94th Infantry Division (United States)

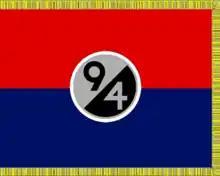
94th Division (Force Sustainment) distinguishing flag, 2009–present

The division was reactivated in the United States Army Reserve in 1956. On 14 May of that year, the "9/4" shoulder sleeve insignia was rescinded, and the former Puritan shoulder sleeve insignia (with a minor change in the design) was reinstated.